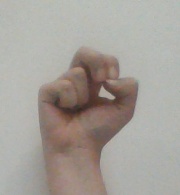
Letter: gaaf